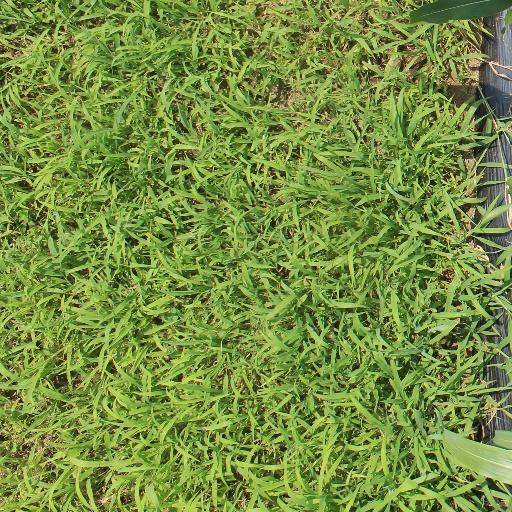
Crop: sorghum